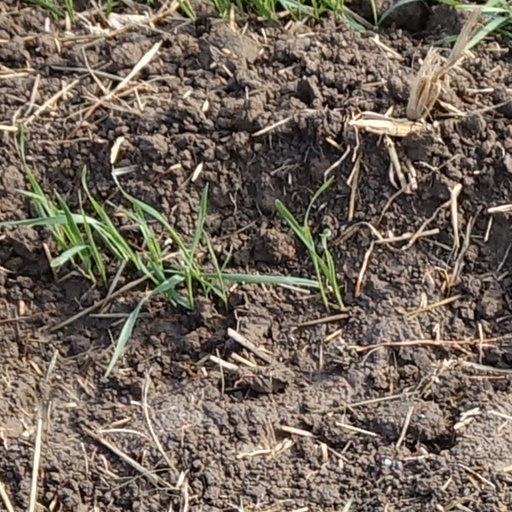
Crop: wheat